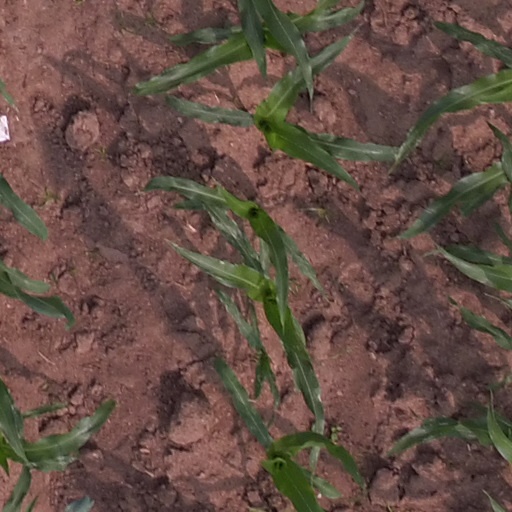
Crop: maize; corn